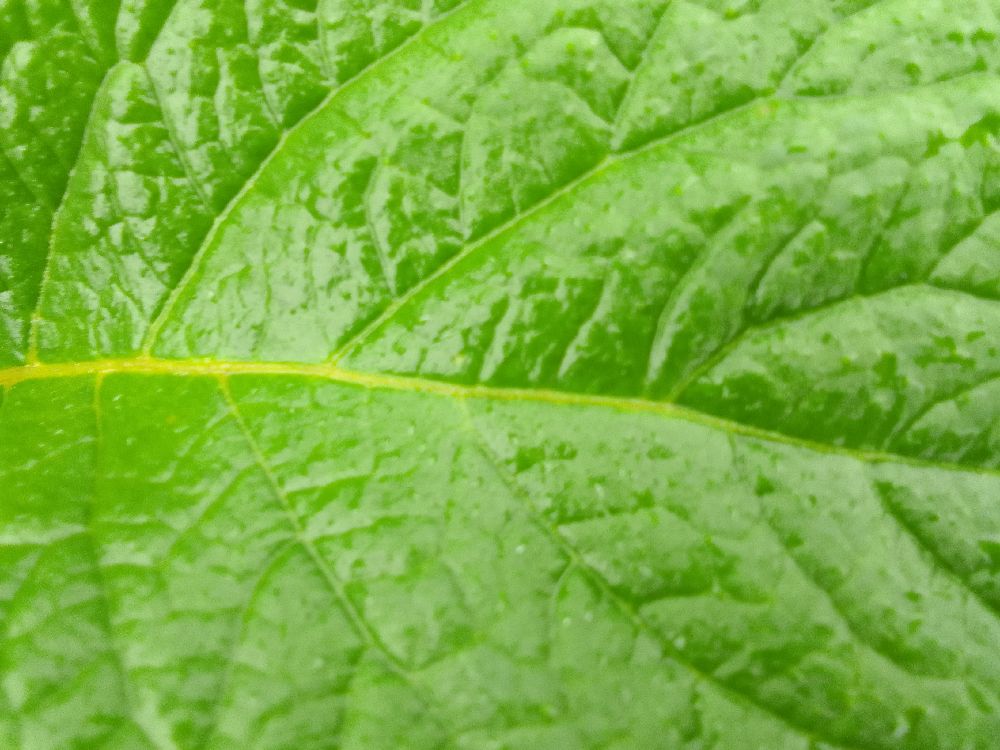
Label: Healthy